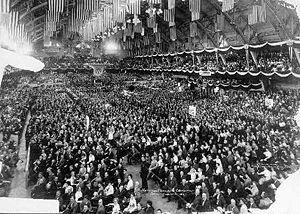
Le Chicago Coliseum était une salle omnisports située à Chicago.
L'Élection présidentielle américaine de 1912 s'est déroulée le mardi 5 novembre 1912.
Le Parti progressiste est un tiers parti politique américain créé en dissidence du Parti républicain (États-Unis) pour promouvoir une politique sociale plus avancée et plus proche des préoccupations propres à l'ère progressiste.